Aliyyah Koloc

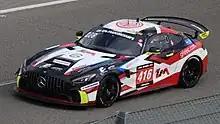
Koloc sharing a Mercedes-AMG GT4 with sister Yasmeen and Adam Lacko at the 2022 12 Hours of Spa.

Koloc's father Martin is Czech and a former truck racer as well as the owner of the Buggyra Racing Team. Her mother is Seychelloise-Sudanese and her twin sister Yasmeen is also a racing driver. Koloc has Asperger syndrome.